7de Laan

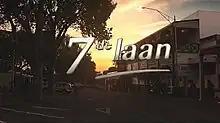
The logo written "7 laan" since 2015

7de Laan is a South African Afrikaans soap opera created by Danie Odendaal and produced by Danie Odendaal Productions. The series focuses on the lives of residents in and around the community of 7de Laan (7th Avenue), in the suburb of Hillside. The programme's dialogue is primarily in Afrikaans and was subtitled in English with some English and Zulu dialogue in between.